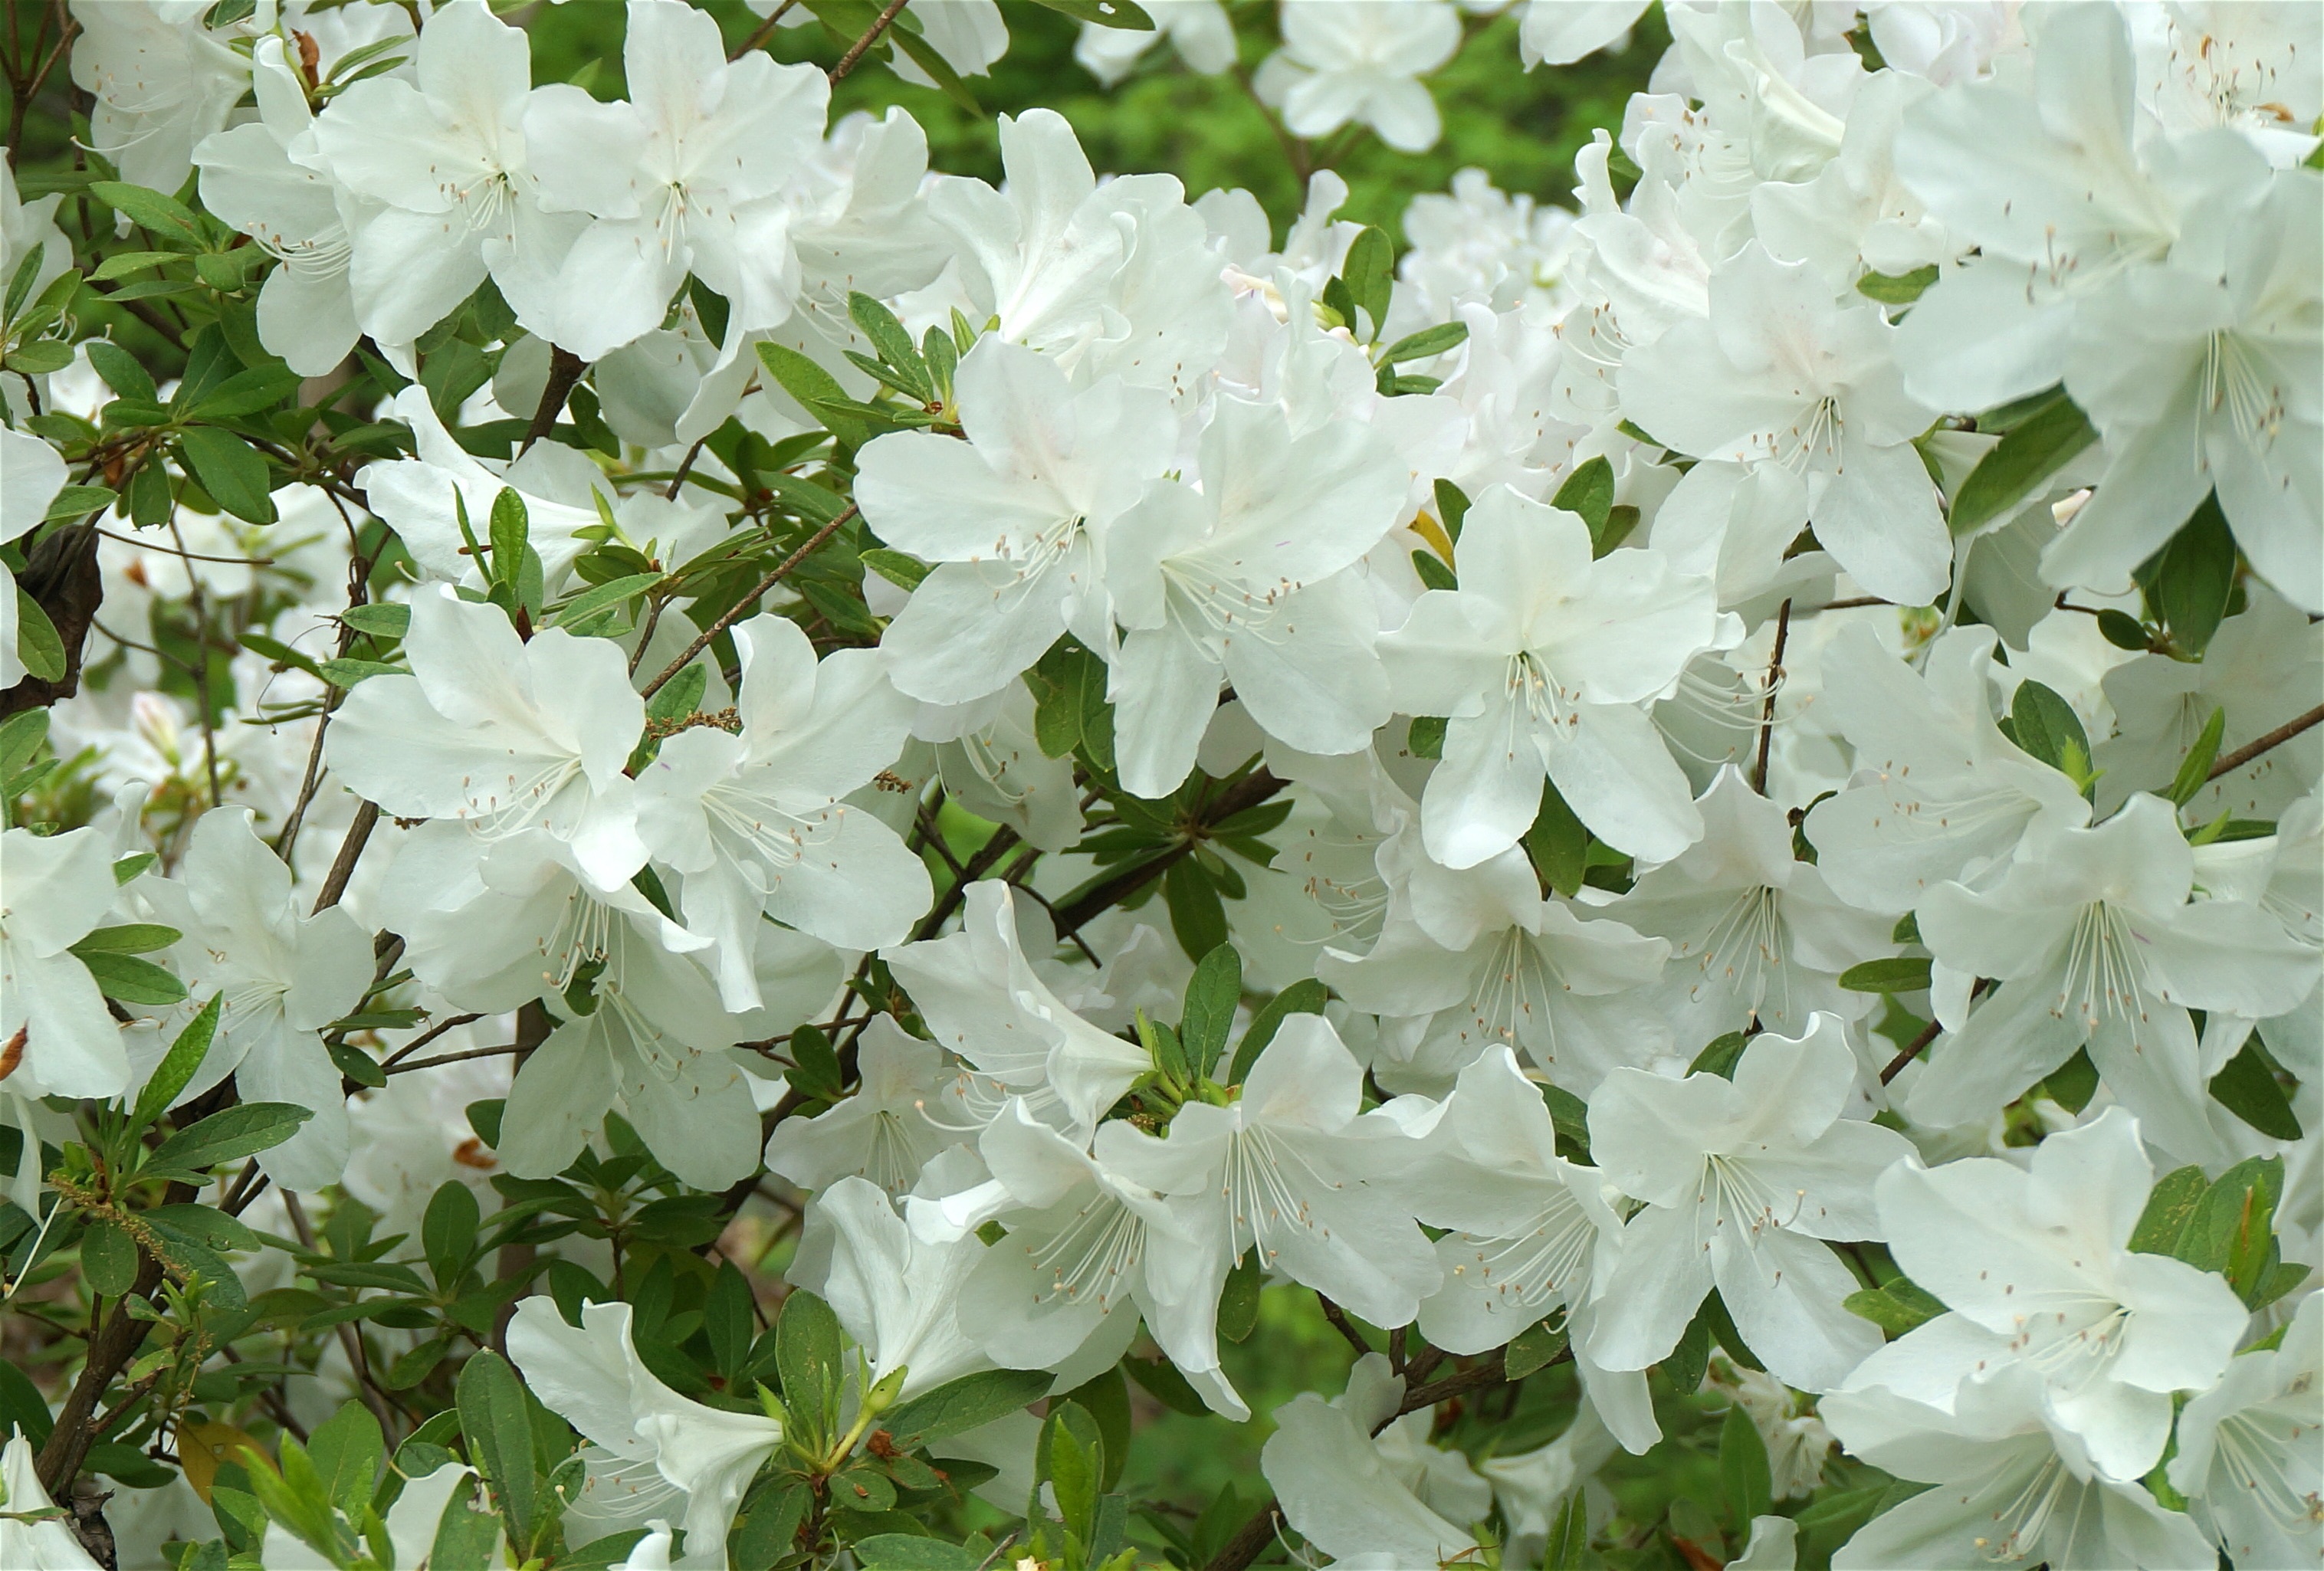
tree, nature, branch, blossom, plant, white, flower, spring, botany, garden, flora, plants, flowers, shrub, rhododendron, azalea, jasmine, flowering plant, woody plant, land plant